Irish Derby

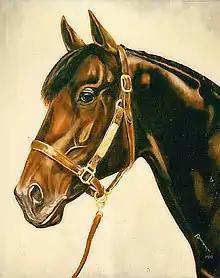
"Shirley Heights", Derby winner by Bob Demuyser (1920-2003)

The Irish Derby (Irish: Dearbaí na hÉireann) is a Group 1 flat horse race in Ireland open to three-year-old thoroughbred colts and fillies. It is run at the Curragh over a distance of 1 mile and 4 furlongs (2,414 metres), and it is scheduled to take place each year in late June or early July.